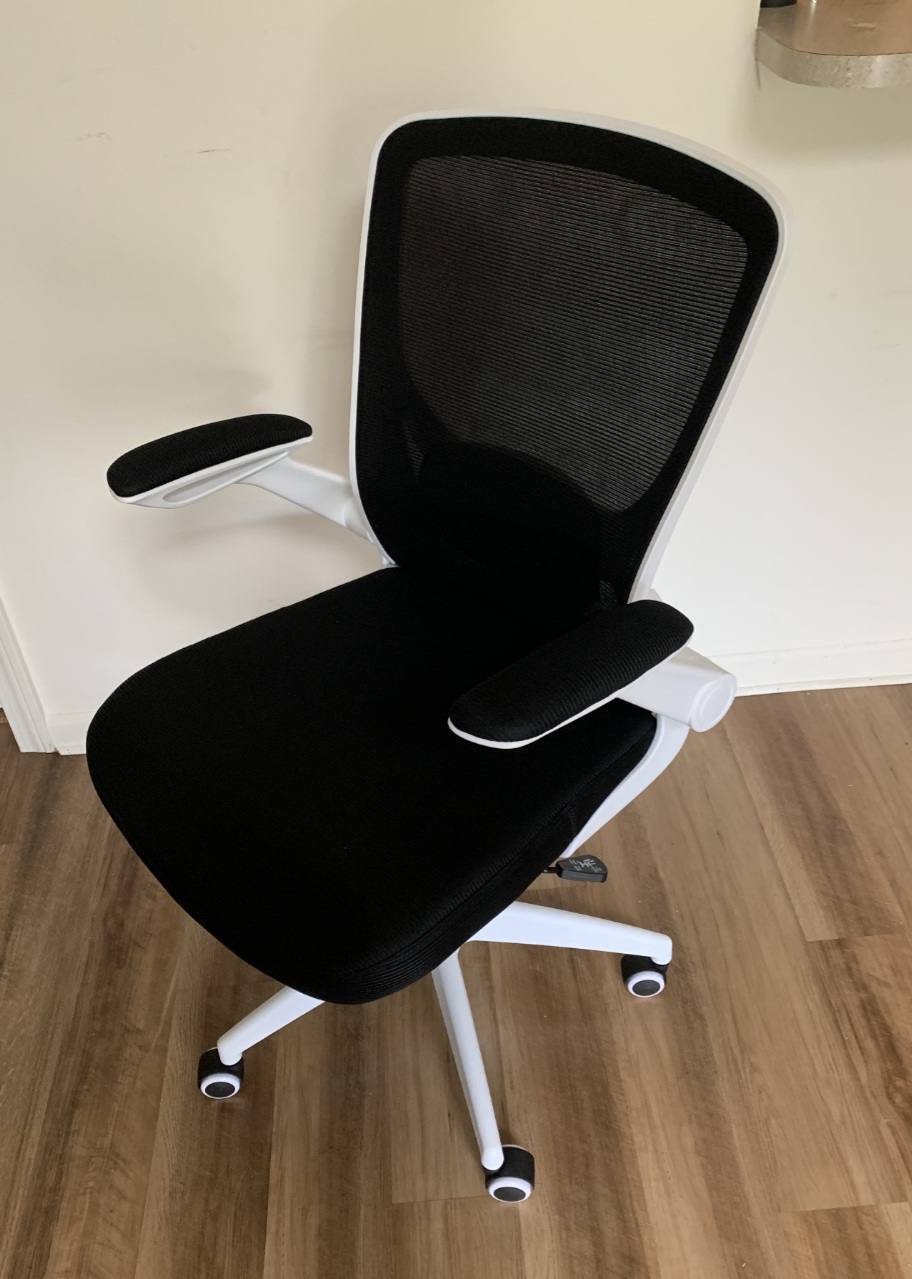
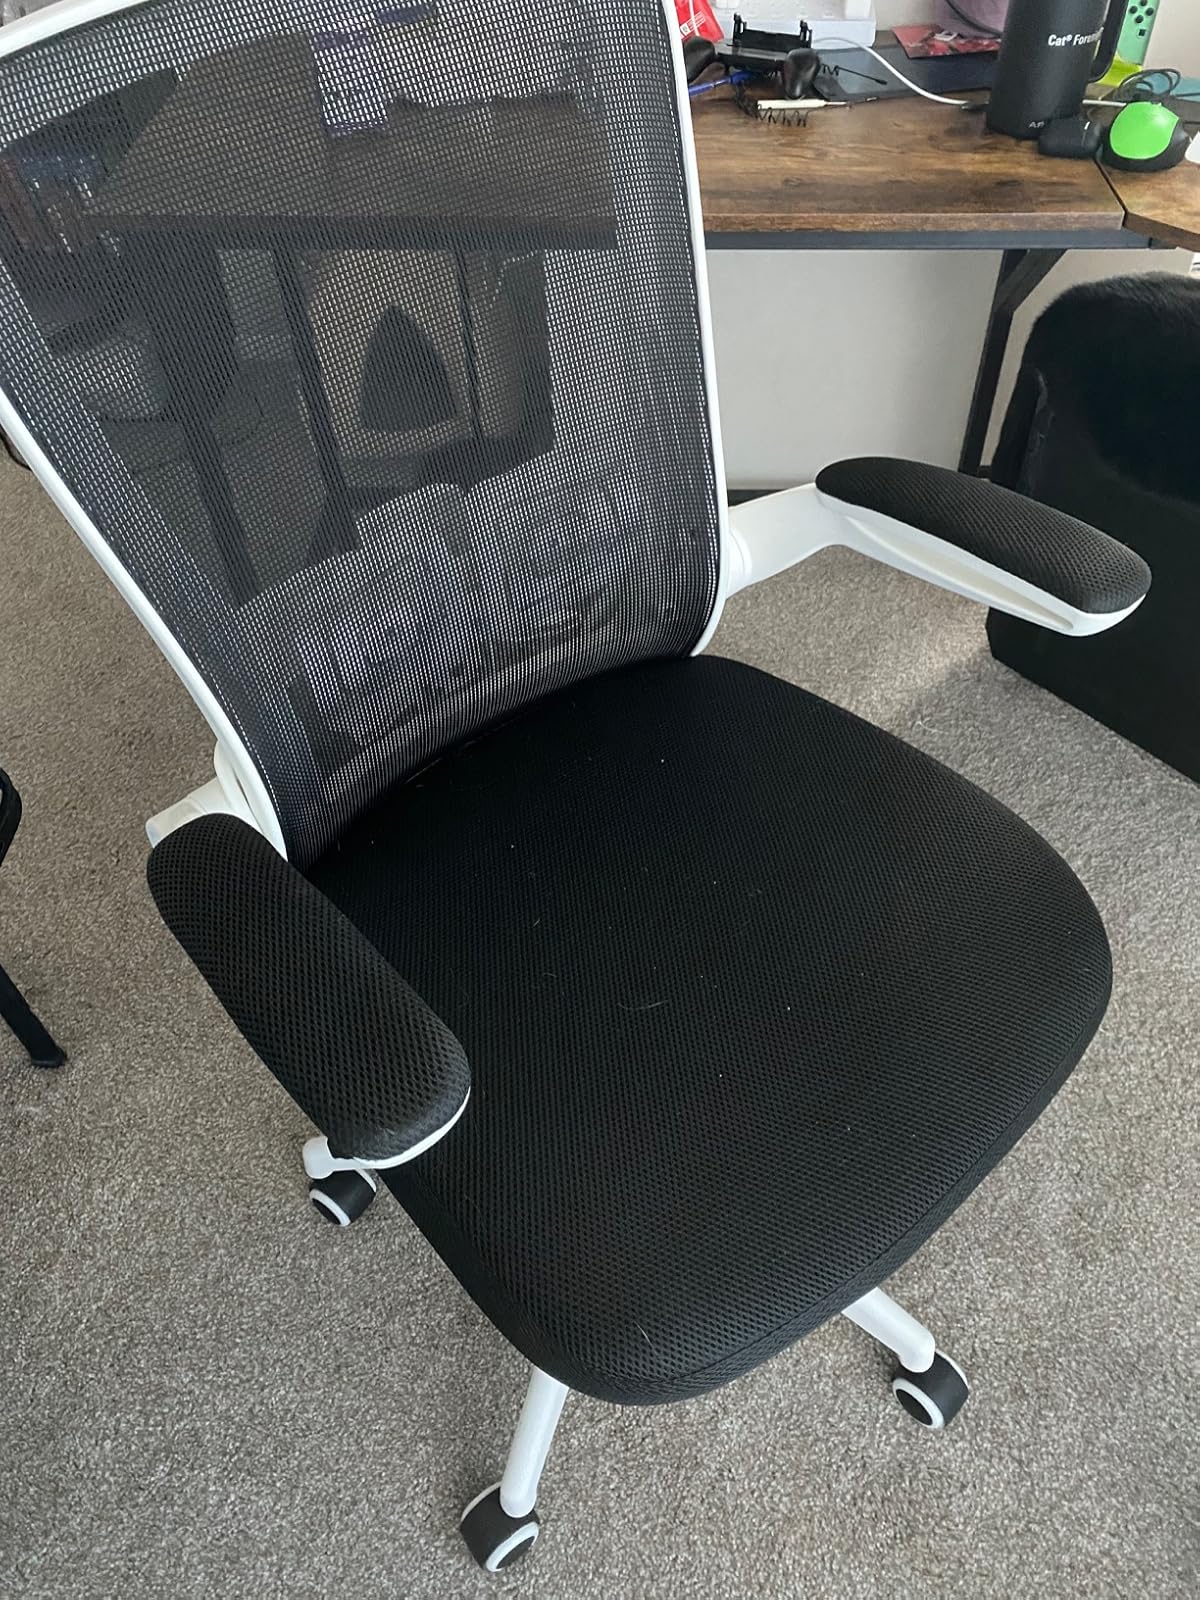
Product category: items_chair
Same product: yes